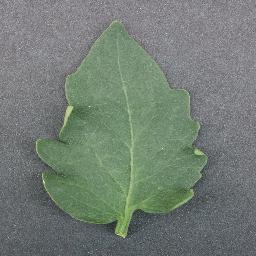
Label: Tomato___healthy